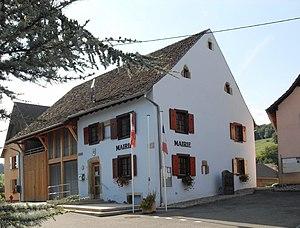
La mairie de Bendorf
Bendorf est une commune française située dans le département du Haut-Rhin, en région Grand Est.